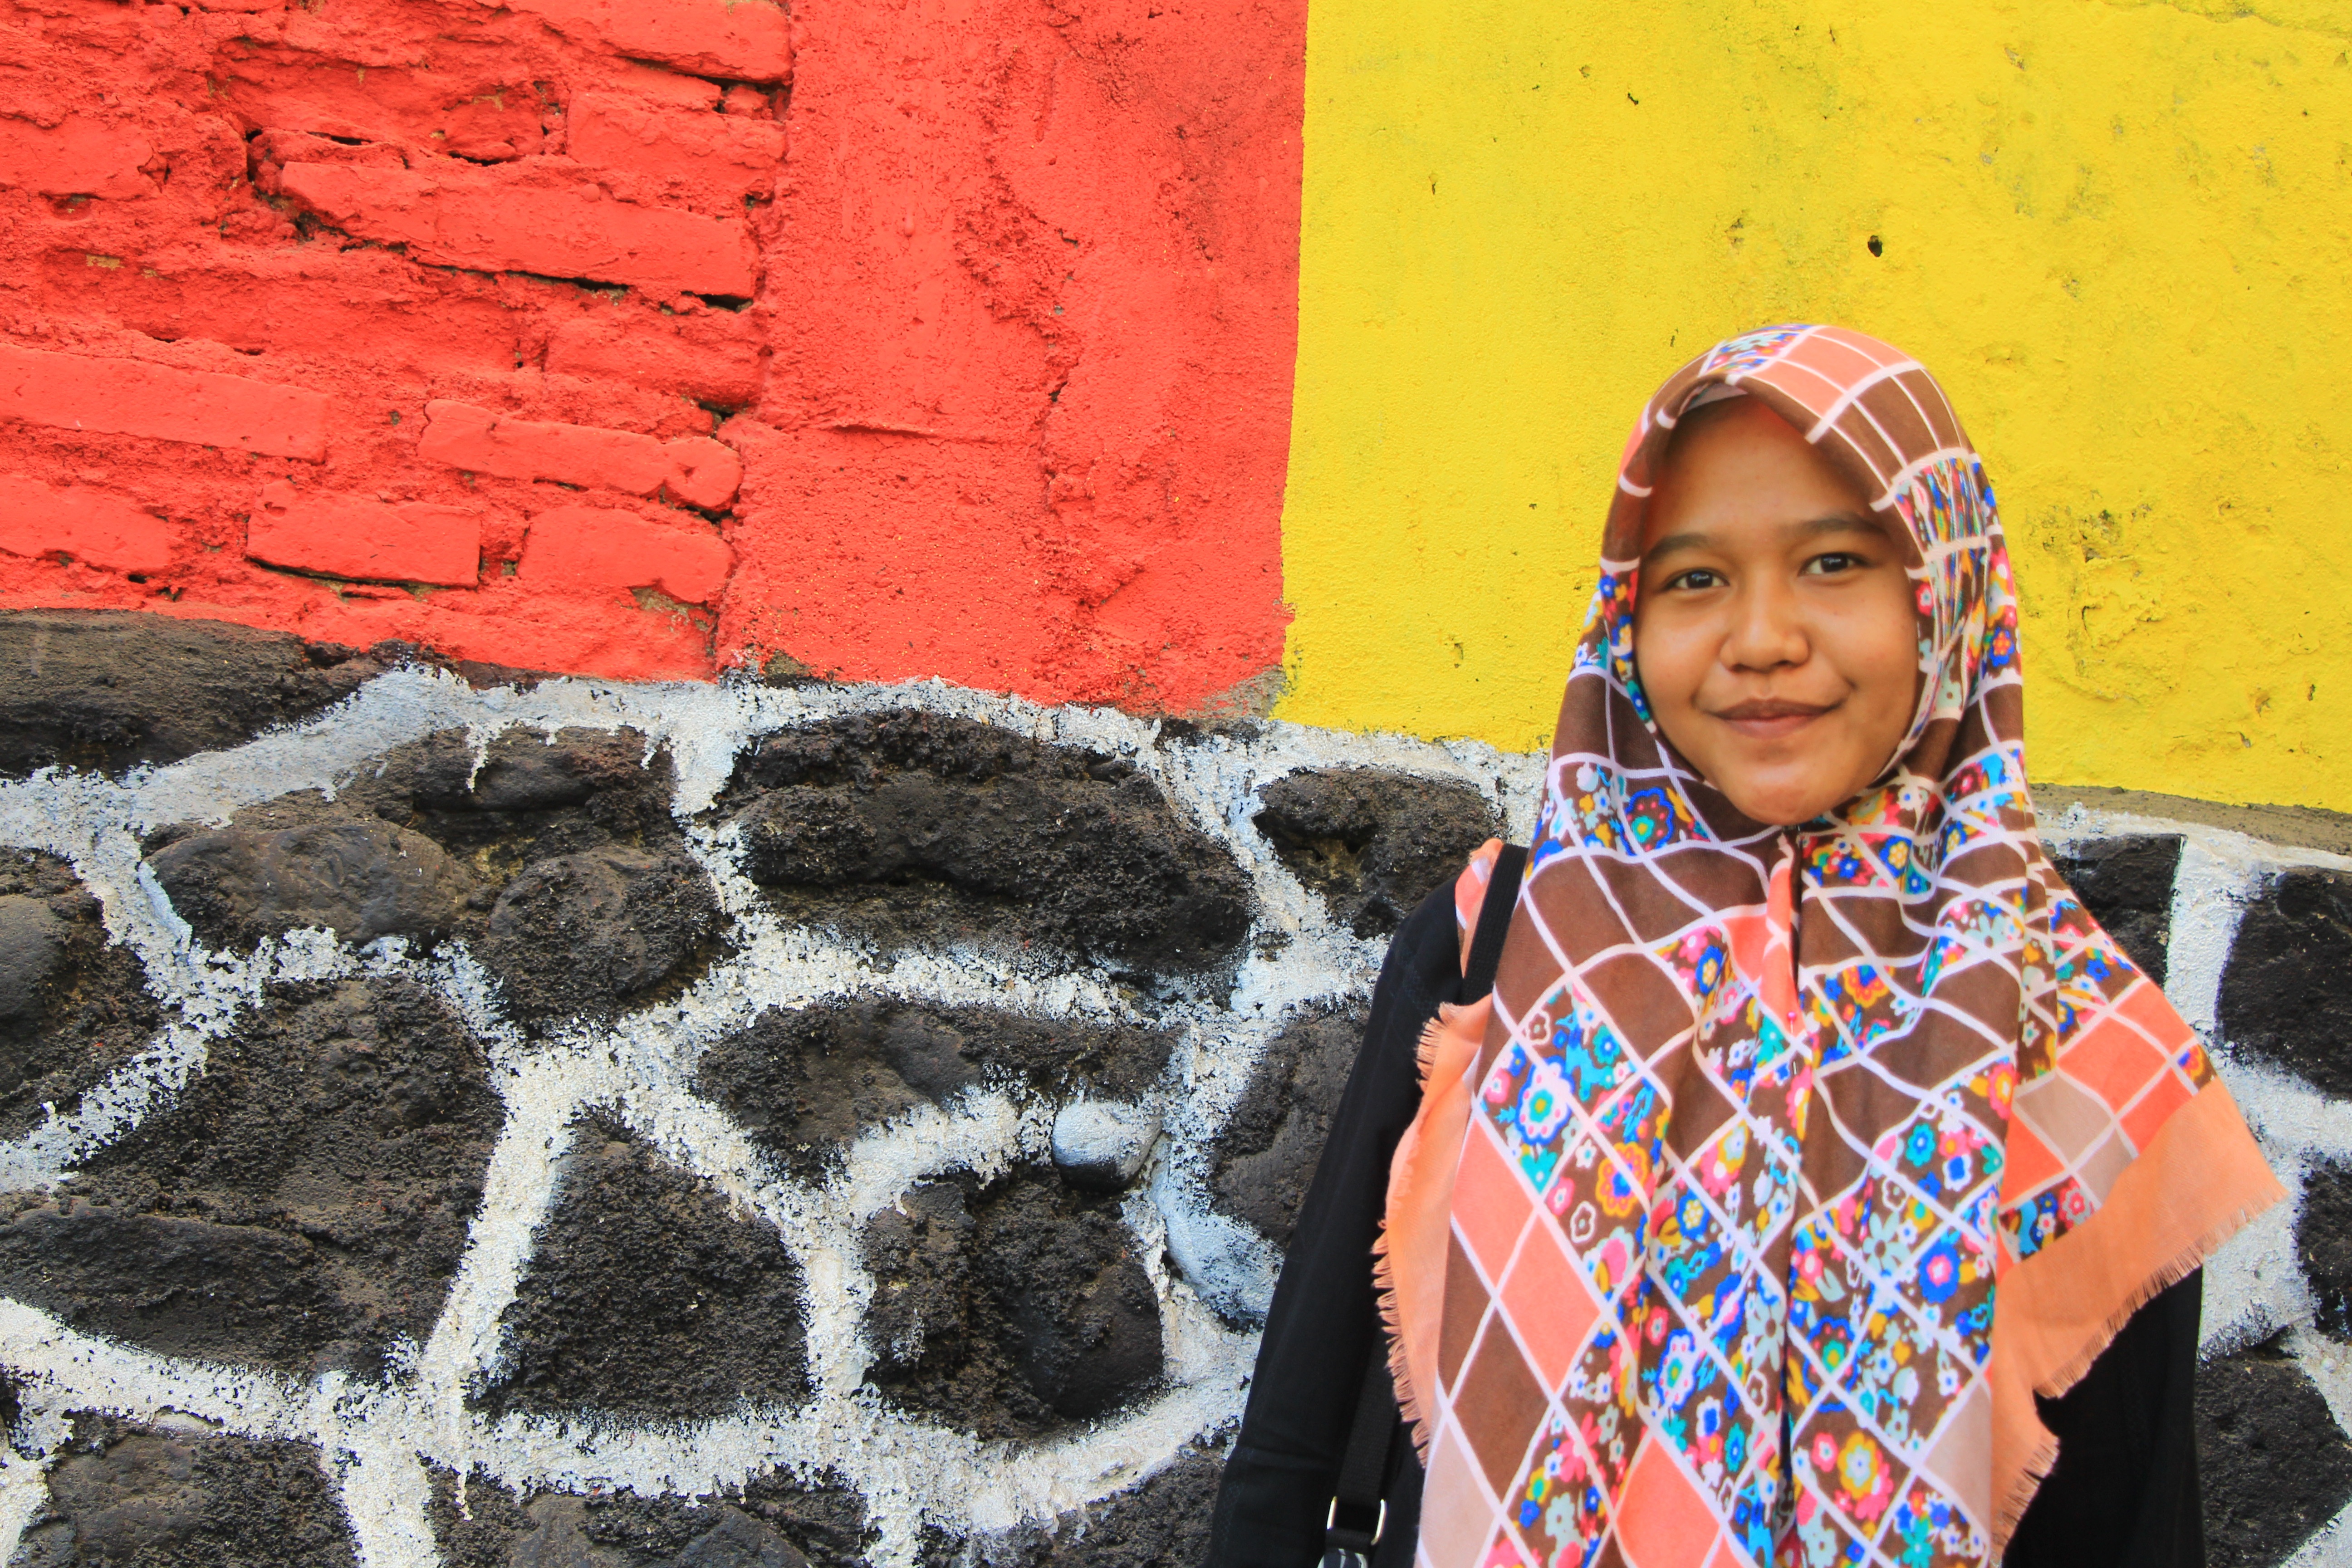
color, art